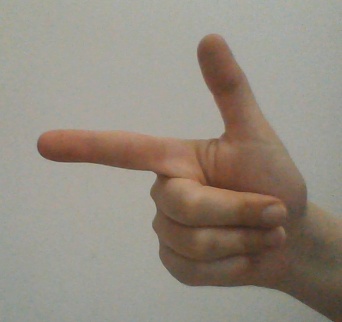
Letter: yaa